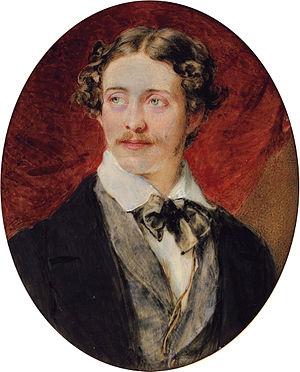
Francis Jack Needham, vicomte Newry, est un député anglo-irlandais.